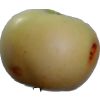
Label: Apple 6